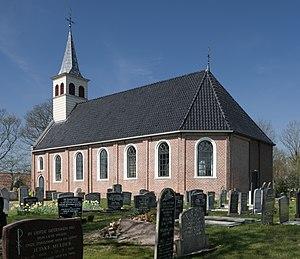
Oudemirdum est un village de la commune néerlandaise de De Fryske Marren, situé dans la province de Frise.